Question: Please indicate a possible affordance area of the book that can be used for holding
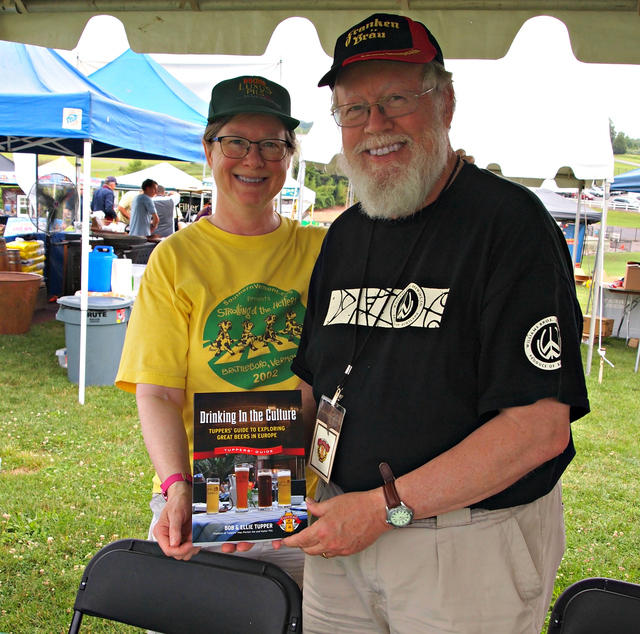
Answer: [181.5, 375.5, 314.5, 552.5]